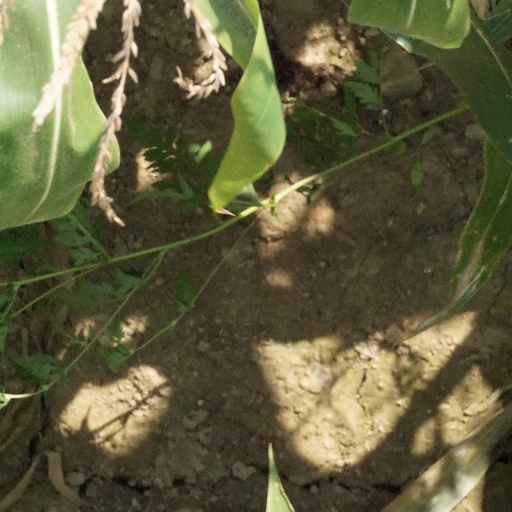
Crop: maize; corn